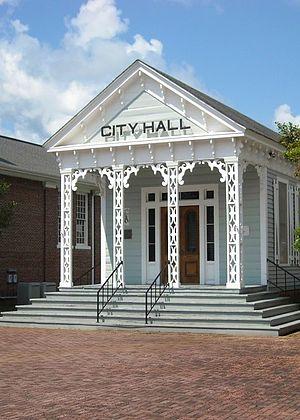
La ville de Marion est le siège du comté de Perry, dans l'État de l'Alabama, aux États-Unis.